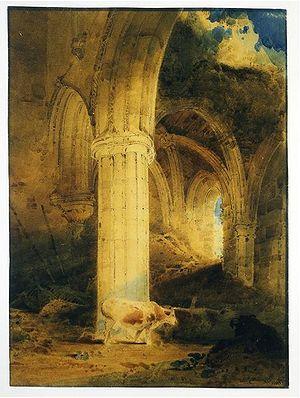
John Sell Cotman, né à Norwich le 16 mai 1782 et mort à Londres le 24 juillet 1842, est un peintre anglais de paysages et de marines, aquarelliste, graveur, et illustrateur. Il fut le continuateur, après John Crome, de l'école de peinture de Norwich.
L’abbaye de Rievaulx est une ancienne abbaye cistercienne située dans le village de Rievaulx, près de Helmsley dans le Yorkshire du Nord, en Angleterre. Elle est fondée en 1132 par des moines de l'abbaye de Clairvaux et constitue alors la première abbaye cistercienne du nord de l'Angleterre. Elle est également une des plus importantes communautés cisterciennes anglaises : comptant plusieurs centaines de moines à son apogée, elle fonde de nombreuses abbayes-filles, acquiert de riches possessions matérielles, est dotée d'un large rayonnement spirituel et développe des technologies nouvelles.